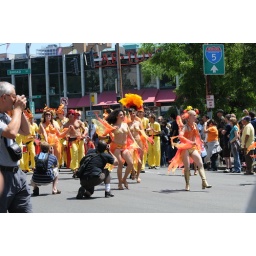
Dancers in yellow and orange at Gay Pride Parade